Audrey Geisel University House

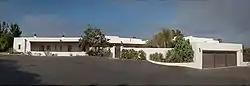

The Audrey Geisel University House, historically known as the William Black House, is the private residence of the chancellor of the University of California, San Diego. Located in La Jolla, San Diego, California, it is a historic site that is listed on the National Register of Historic Places. It is located at 9630 La Jolla Farms Road and overlooks Black's Beach, the Scripps Coastal Reserve, and the Pacific Ocean.